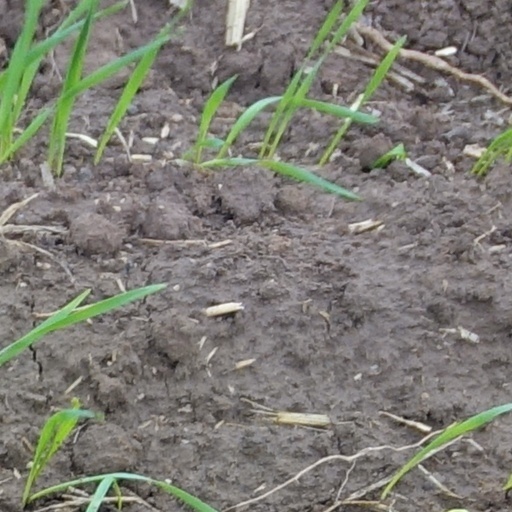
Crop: wheat